Georges Madon

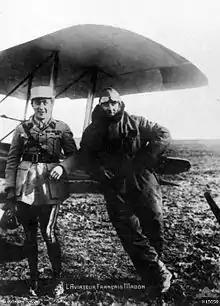
Madon leaning against a Spad

As part of Madon's new role, he mentored other pilots who became aces because of his tutelage; among these were Andre Martenot de Cordou, Hector Garaud, and American David Putnam.